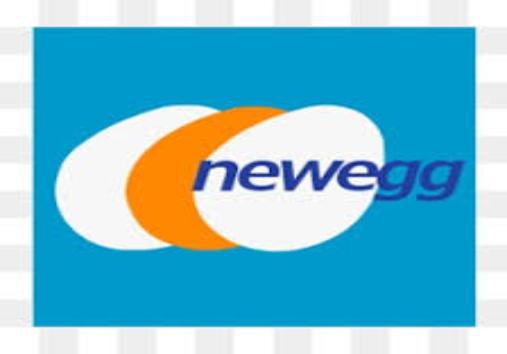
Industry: Others